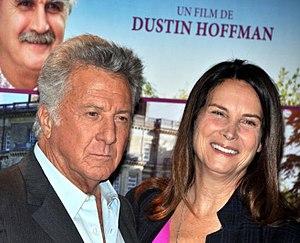
Dustin Hoffman est un acteur américain, né le 8 août 1937 à Los Angeles. Également producteur et réalisateur, il est notamment connu pour ses prestations d'antihéros versatiles et de personnages vulnérables.